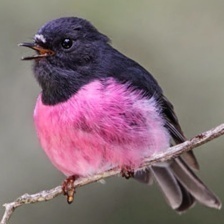
Species: PINK ROBIN
Scientific name: PETROICA RODINOGASTER
ImageNet parent category: robin